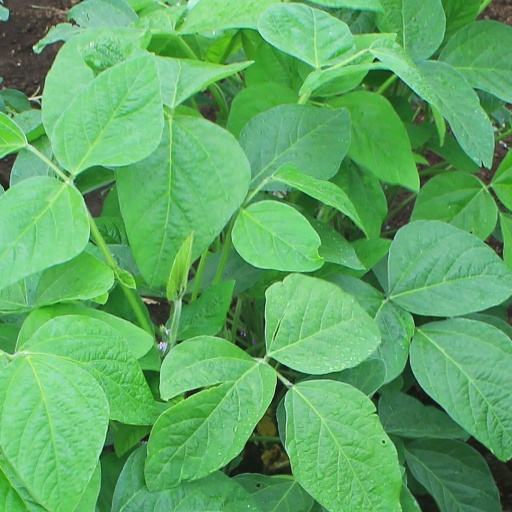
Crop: soybean